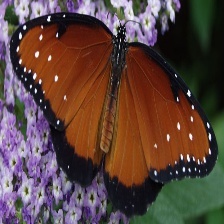
Species: STRAITED QUEEN
Butterfly family (ImageNet category): monarch